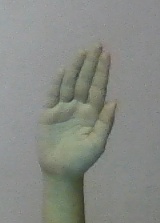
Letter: seen